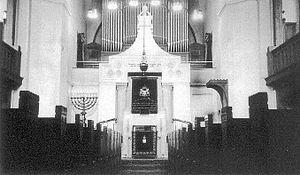
La synagogue de Bingen am Rhein a été construite en 1905 et comme la majorité des synagogues en Allemagne, elle sera détruite par les nazis en 1938 lors de la nuit de Cristal.